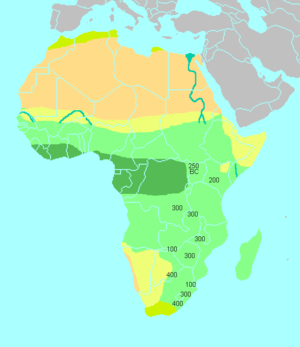
Taruga est un site archéologique du Nigeria, connu pour les objets de la culture de Nok, datant de 600 av. J.-C., qui y furent découverts en même temps que des traces d'un travail du fer ancien. Il est situé à 60 km au sud-est d'Abuja, dans une région appelée middle belt.